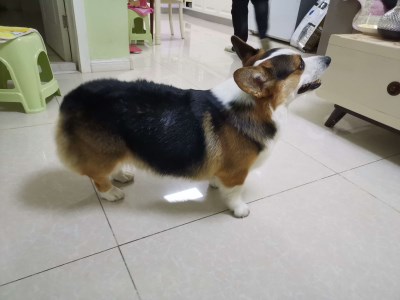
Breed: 2909-n000116-Cardigan